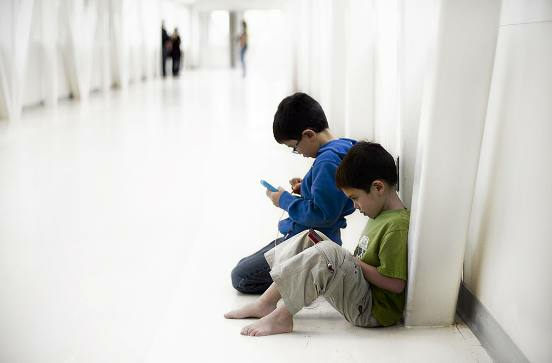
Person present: Yes